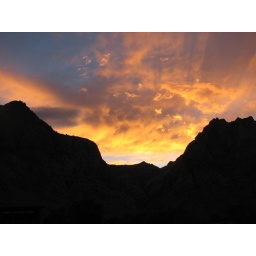
sunset over red rock